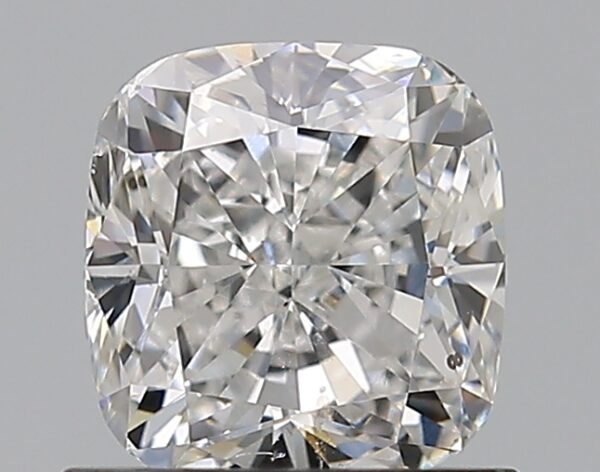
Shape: cushion
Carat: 1.01
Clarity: SI1
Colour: E
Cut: EX
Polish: EX
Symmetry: VG
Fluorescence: ST
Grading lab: GIA
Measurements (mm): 5.71 x 5.39 x 3.74